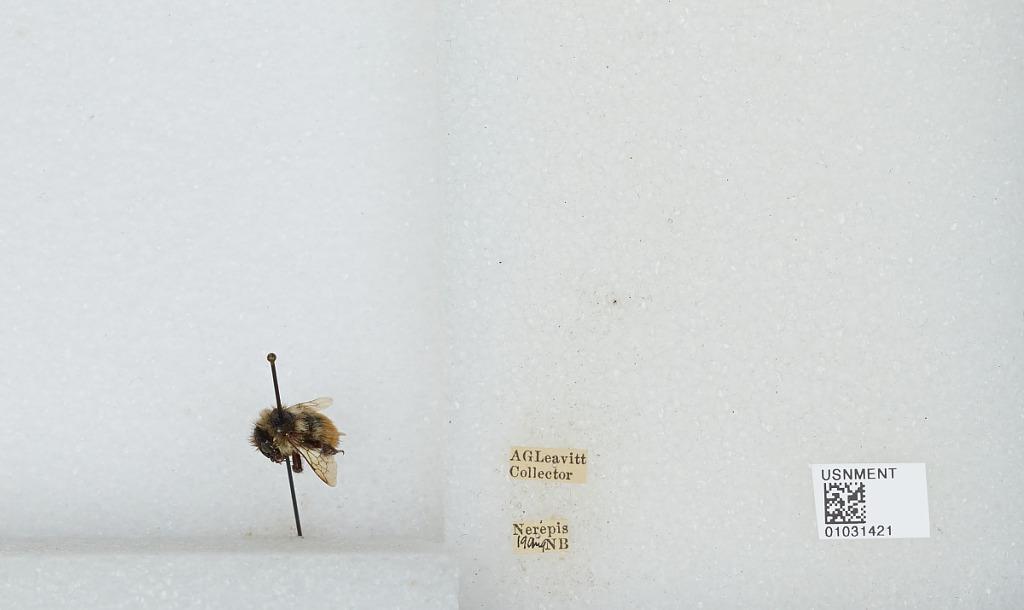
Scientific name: Bombus (Pyrobombus) ternarius Say
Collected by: A. Leavitt
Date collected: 1919-8-
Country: Canada
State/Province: New Brunswick
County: Kings
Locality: Nerepis
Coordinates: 45.3969, -66.3072